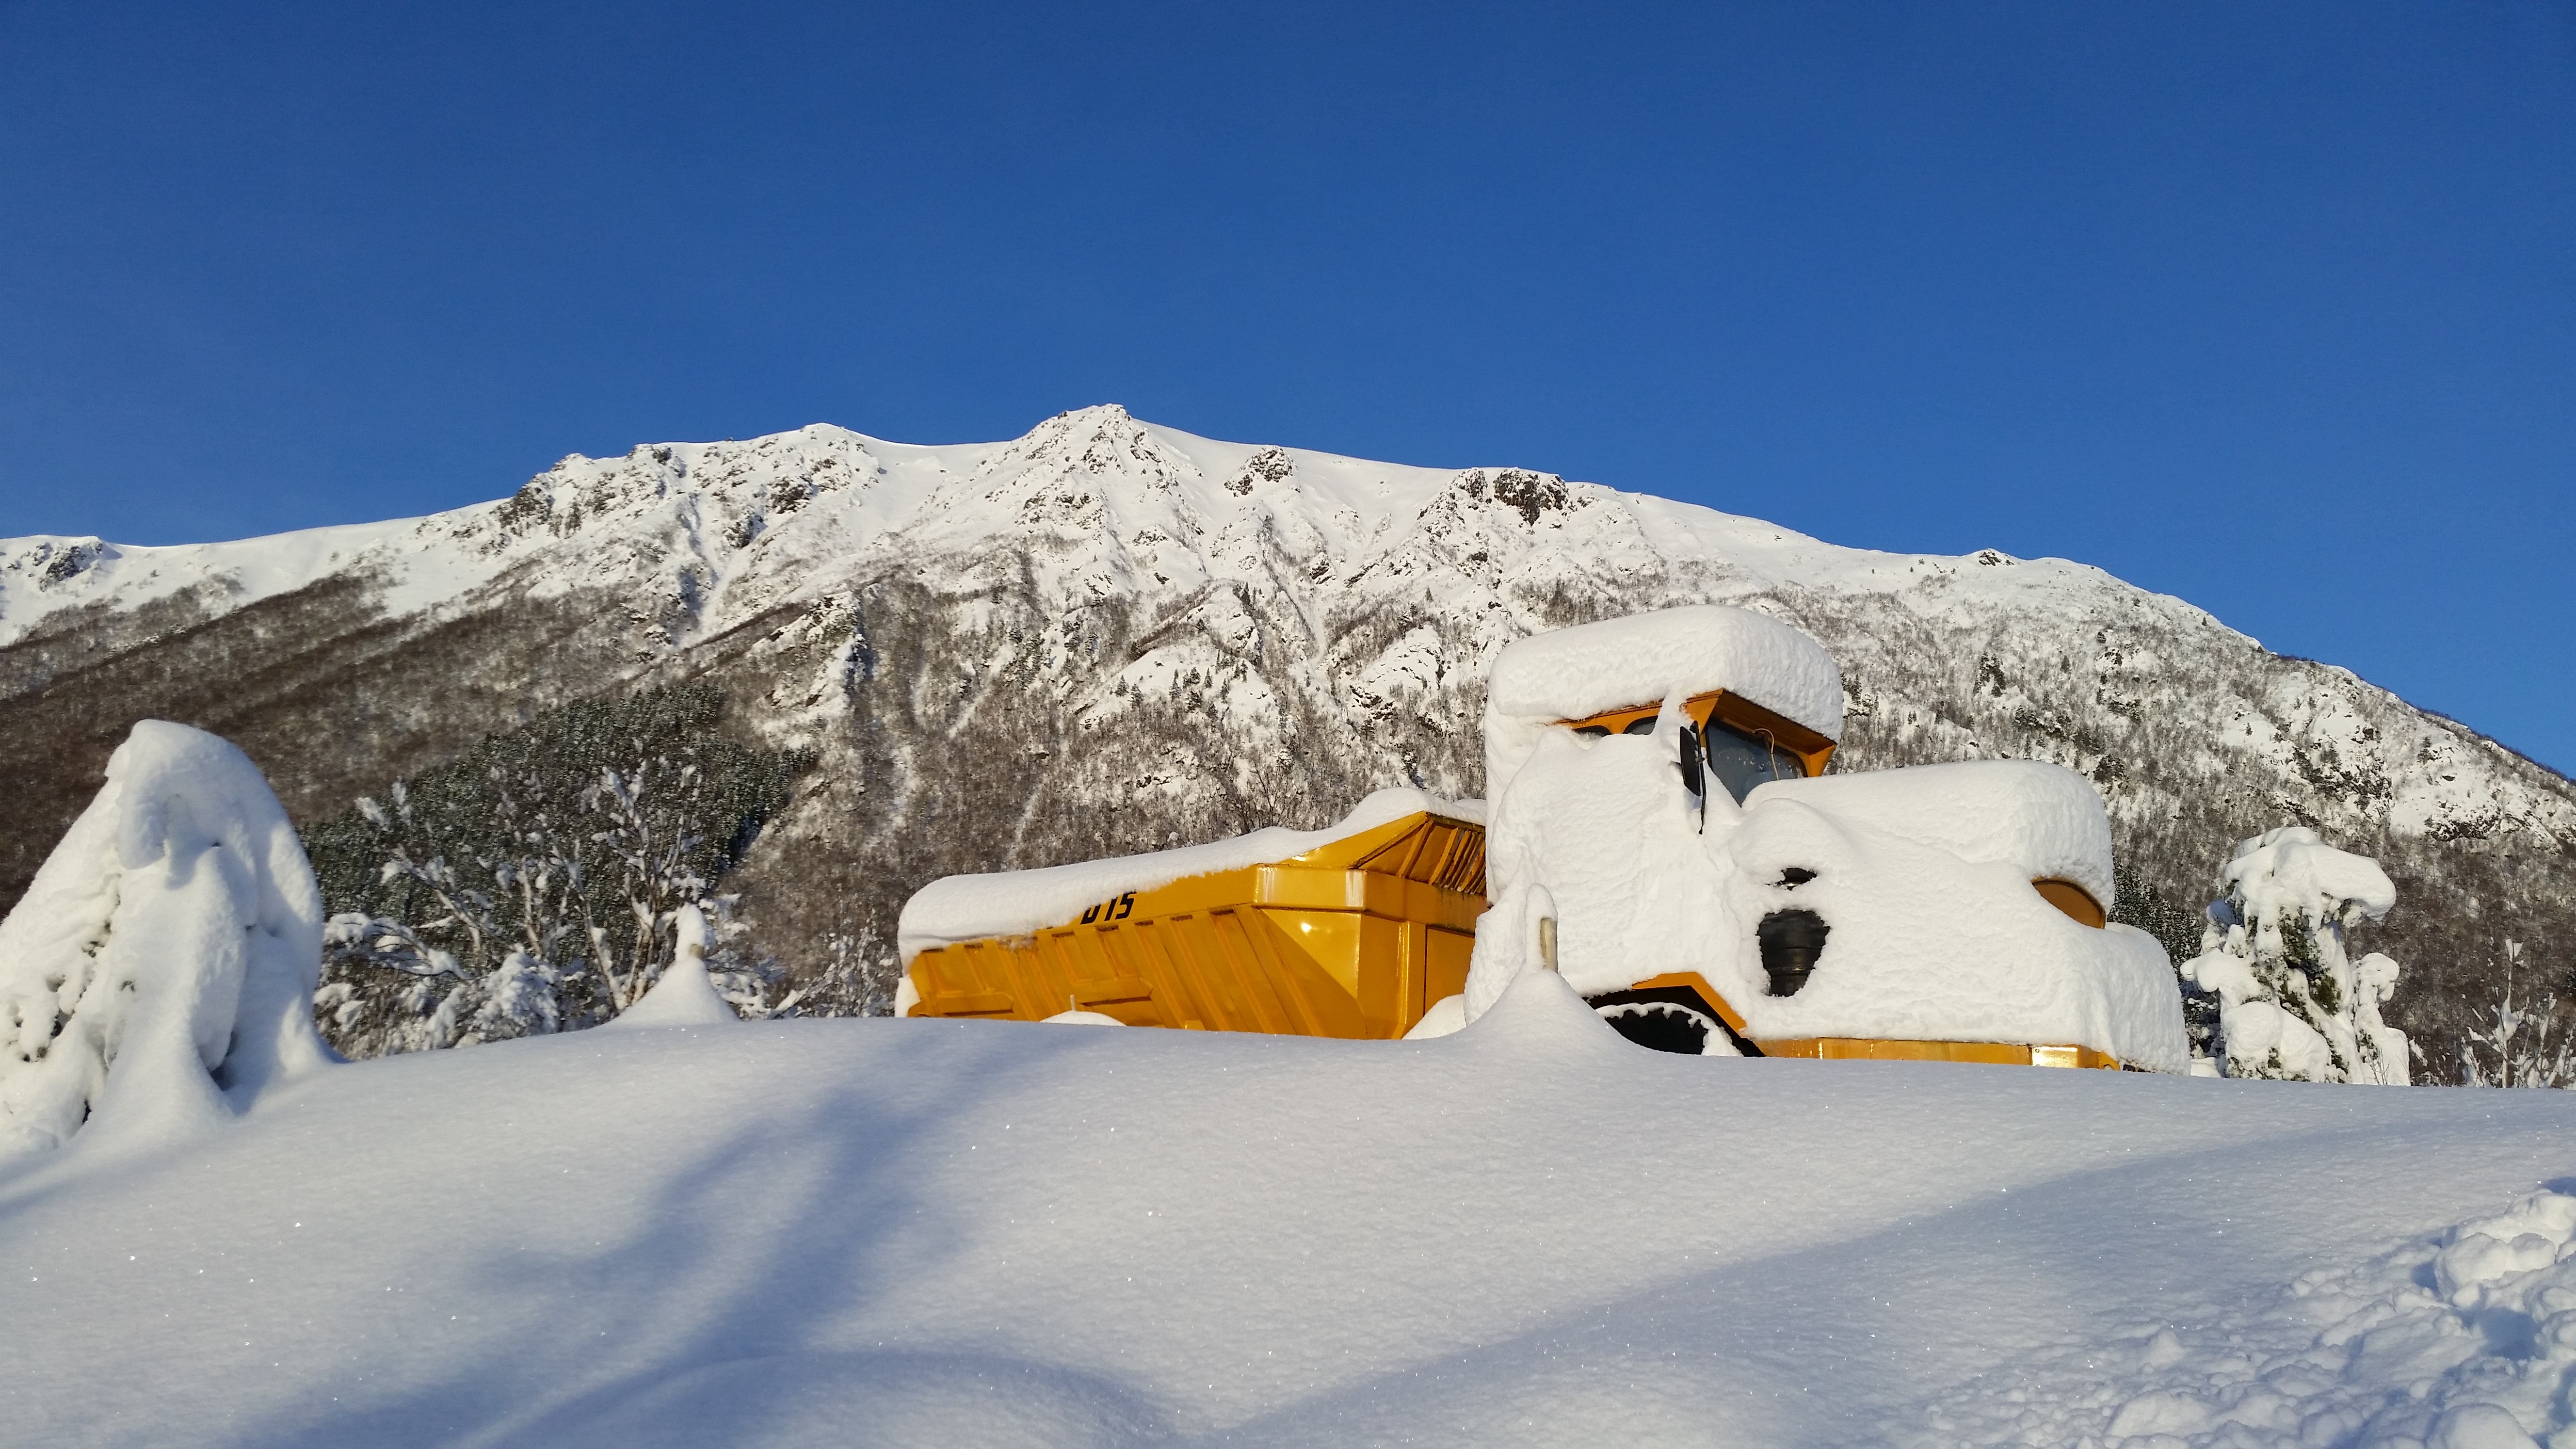
mountain, snow, winter, mountain range, truck, weather, season, summit, mountaineering, winter sport, resort, alps, ski, footwear, snowboarding, piste, norway, scandinavia, ski touring, ski mountaineering, ski equipment, mountainous landforms, geological phenomenon, winter landscapes